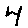
Label: 4